The Terrorist (2018 film)

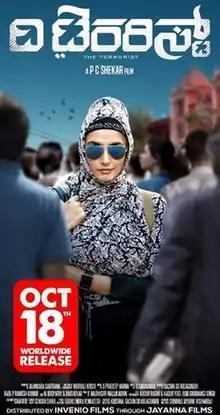
Theatrical release poster

The Terrorist is a 2018 Indian Kannada-language suspense-thriller drama film directed by PC Shekhar and starring Ragini Dwivedi.